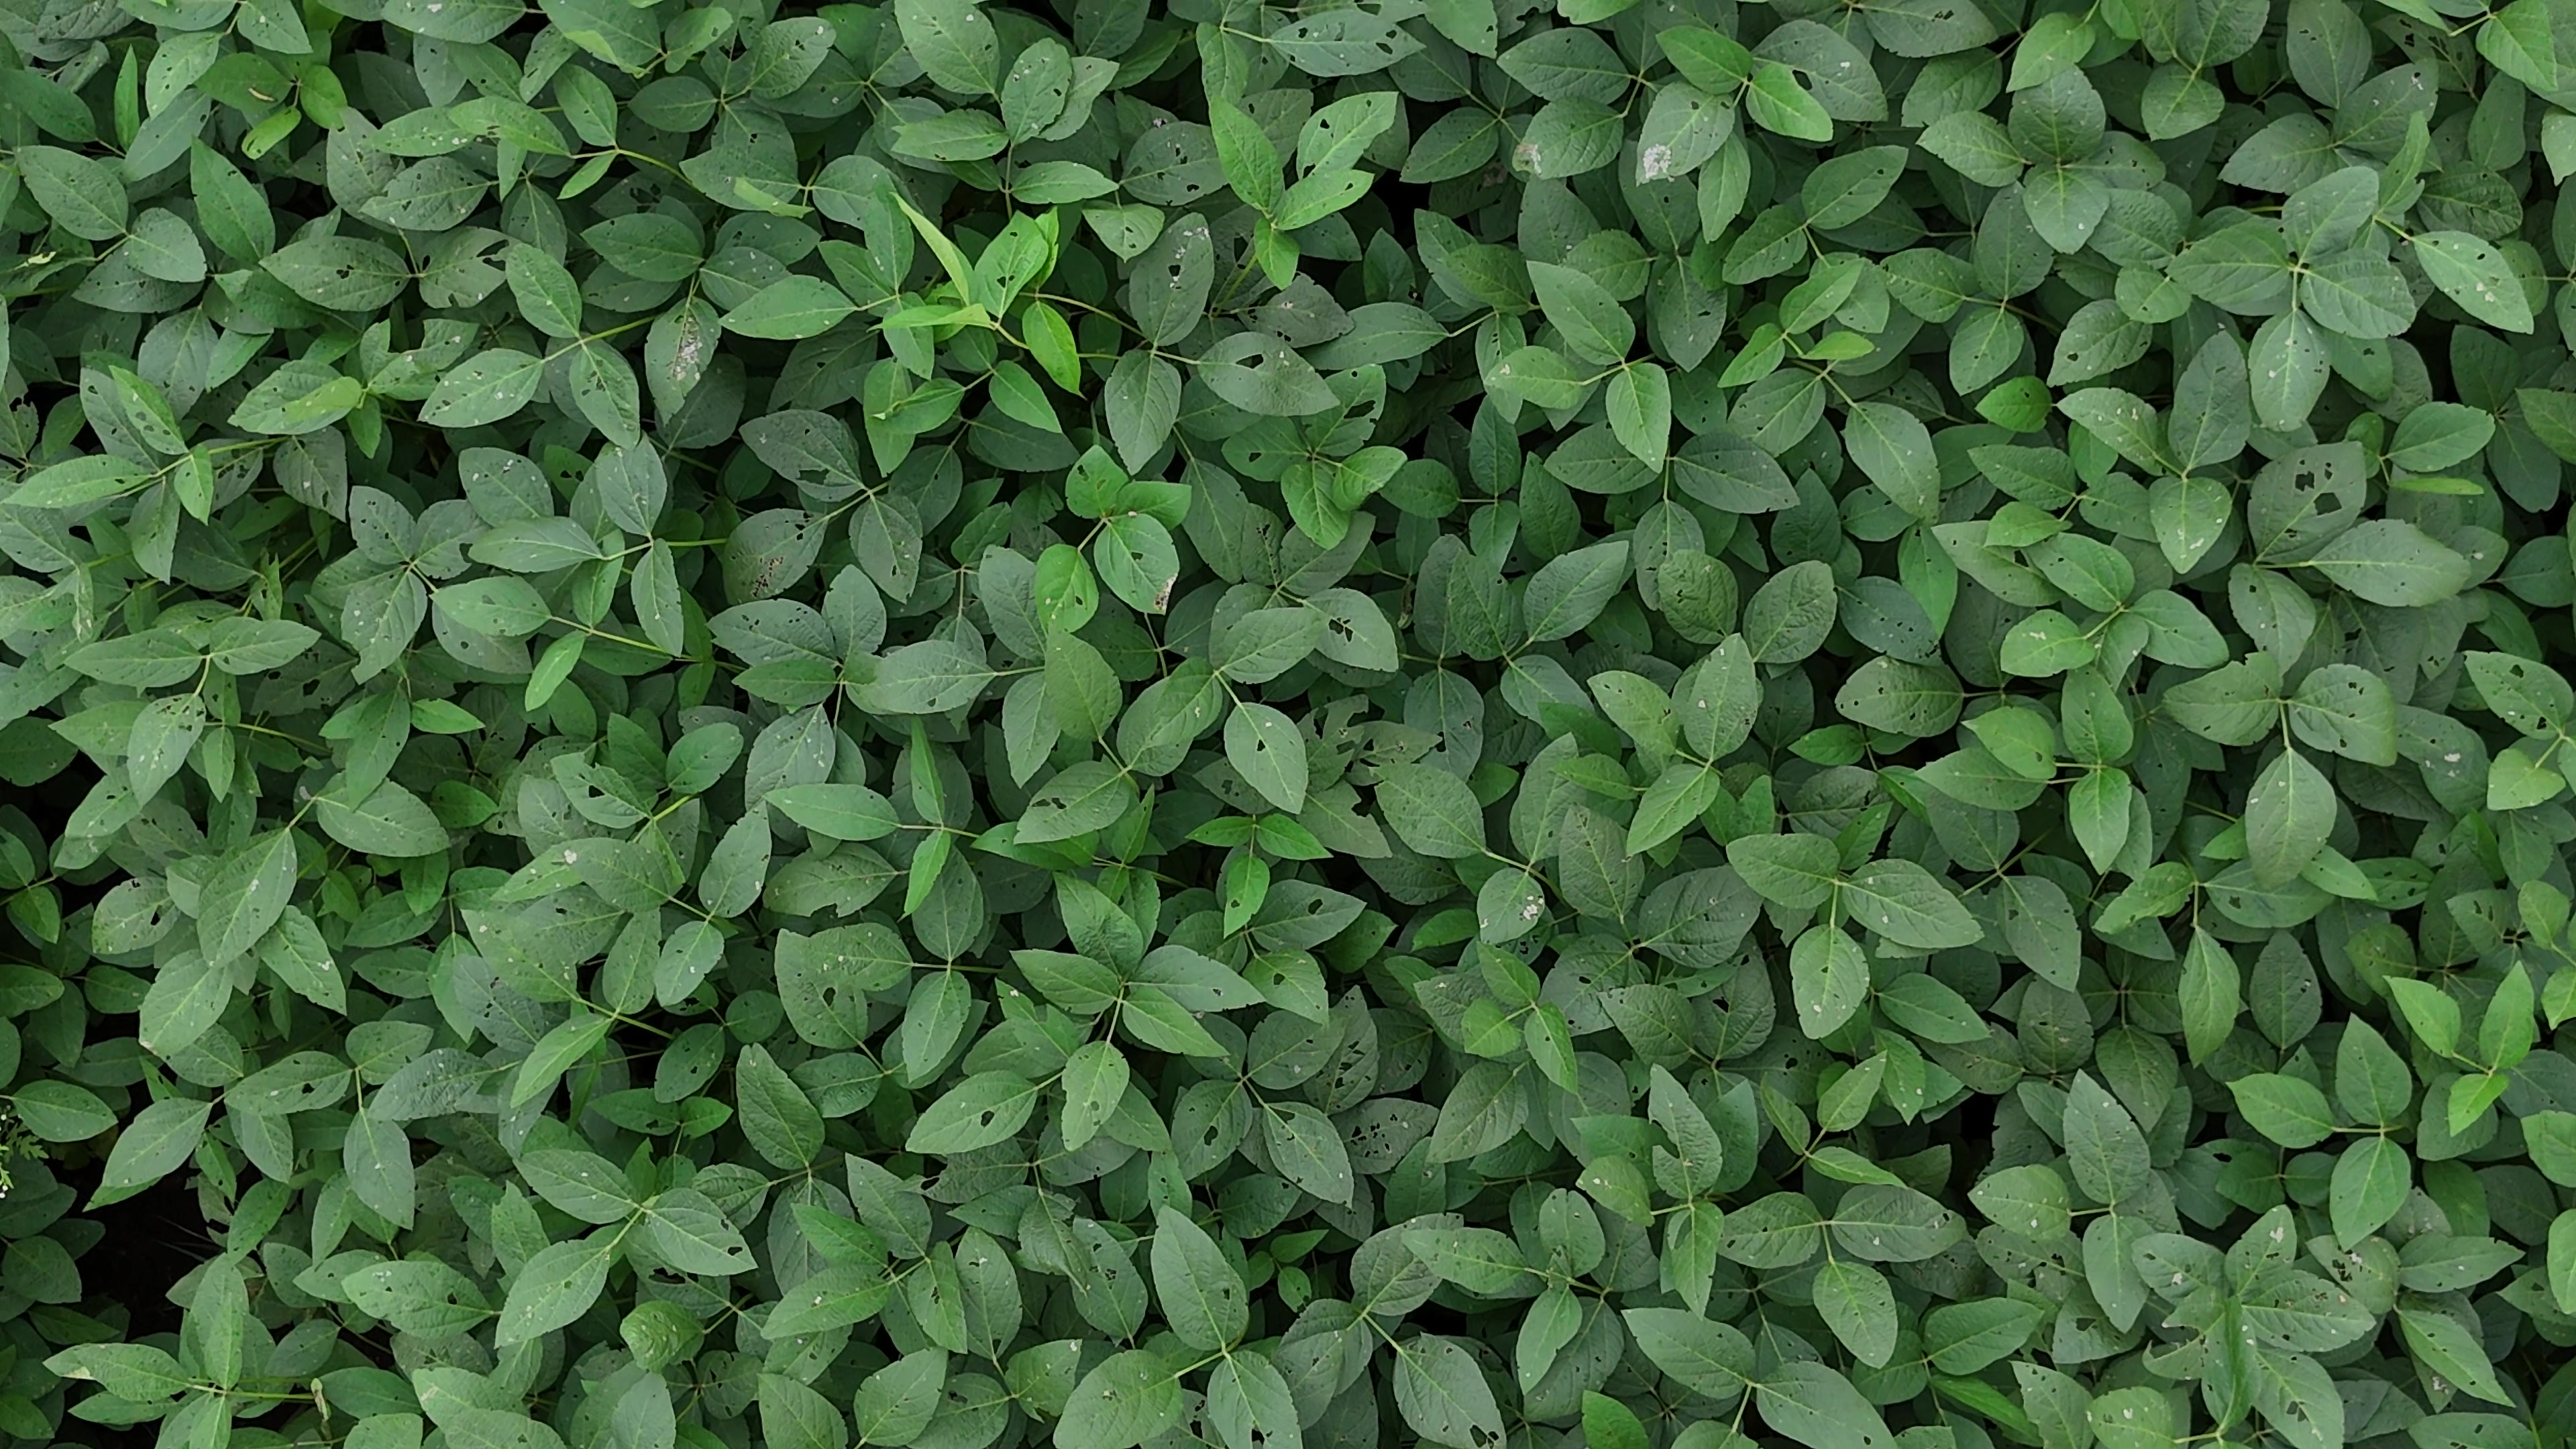
Label: Semilooper_Pest